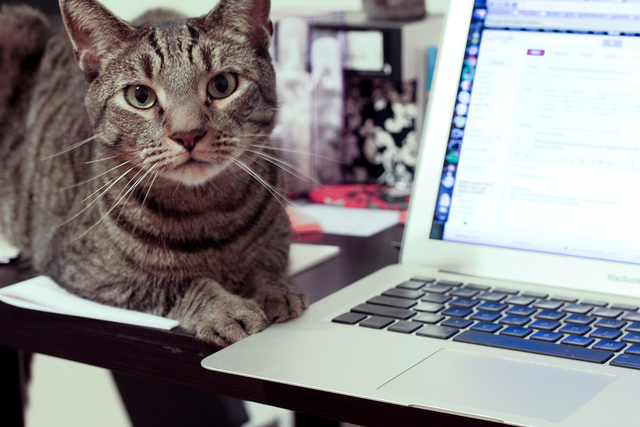
user: Given an image and a question. Answer the question in a short answer. Question: What is the latin name for this animal? Short Answer:
assistant: felis catus